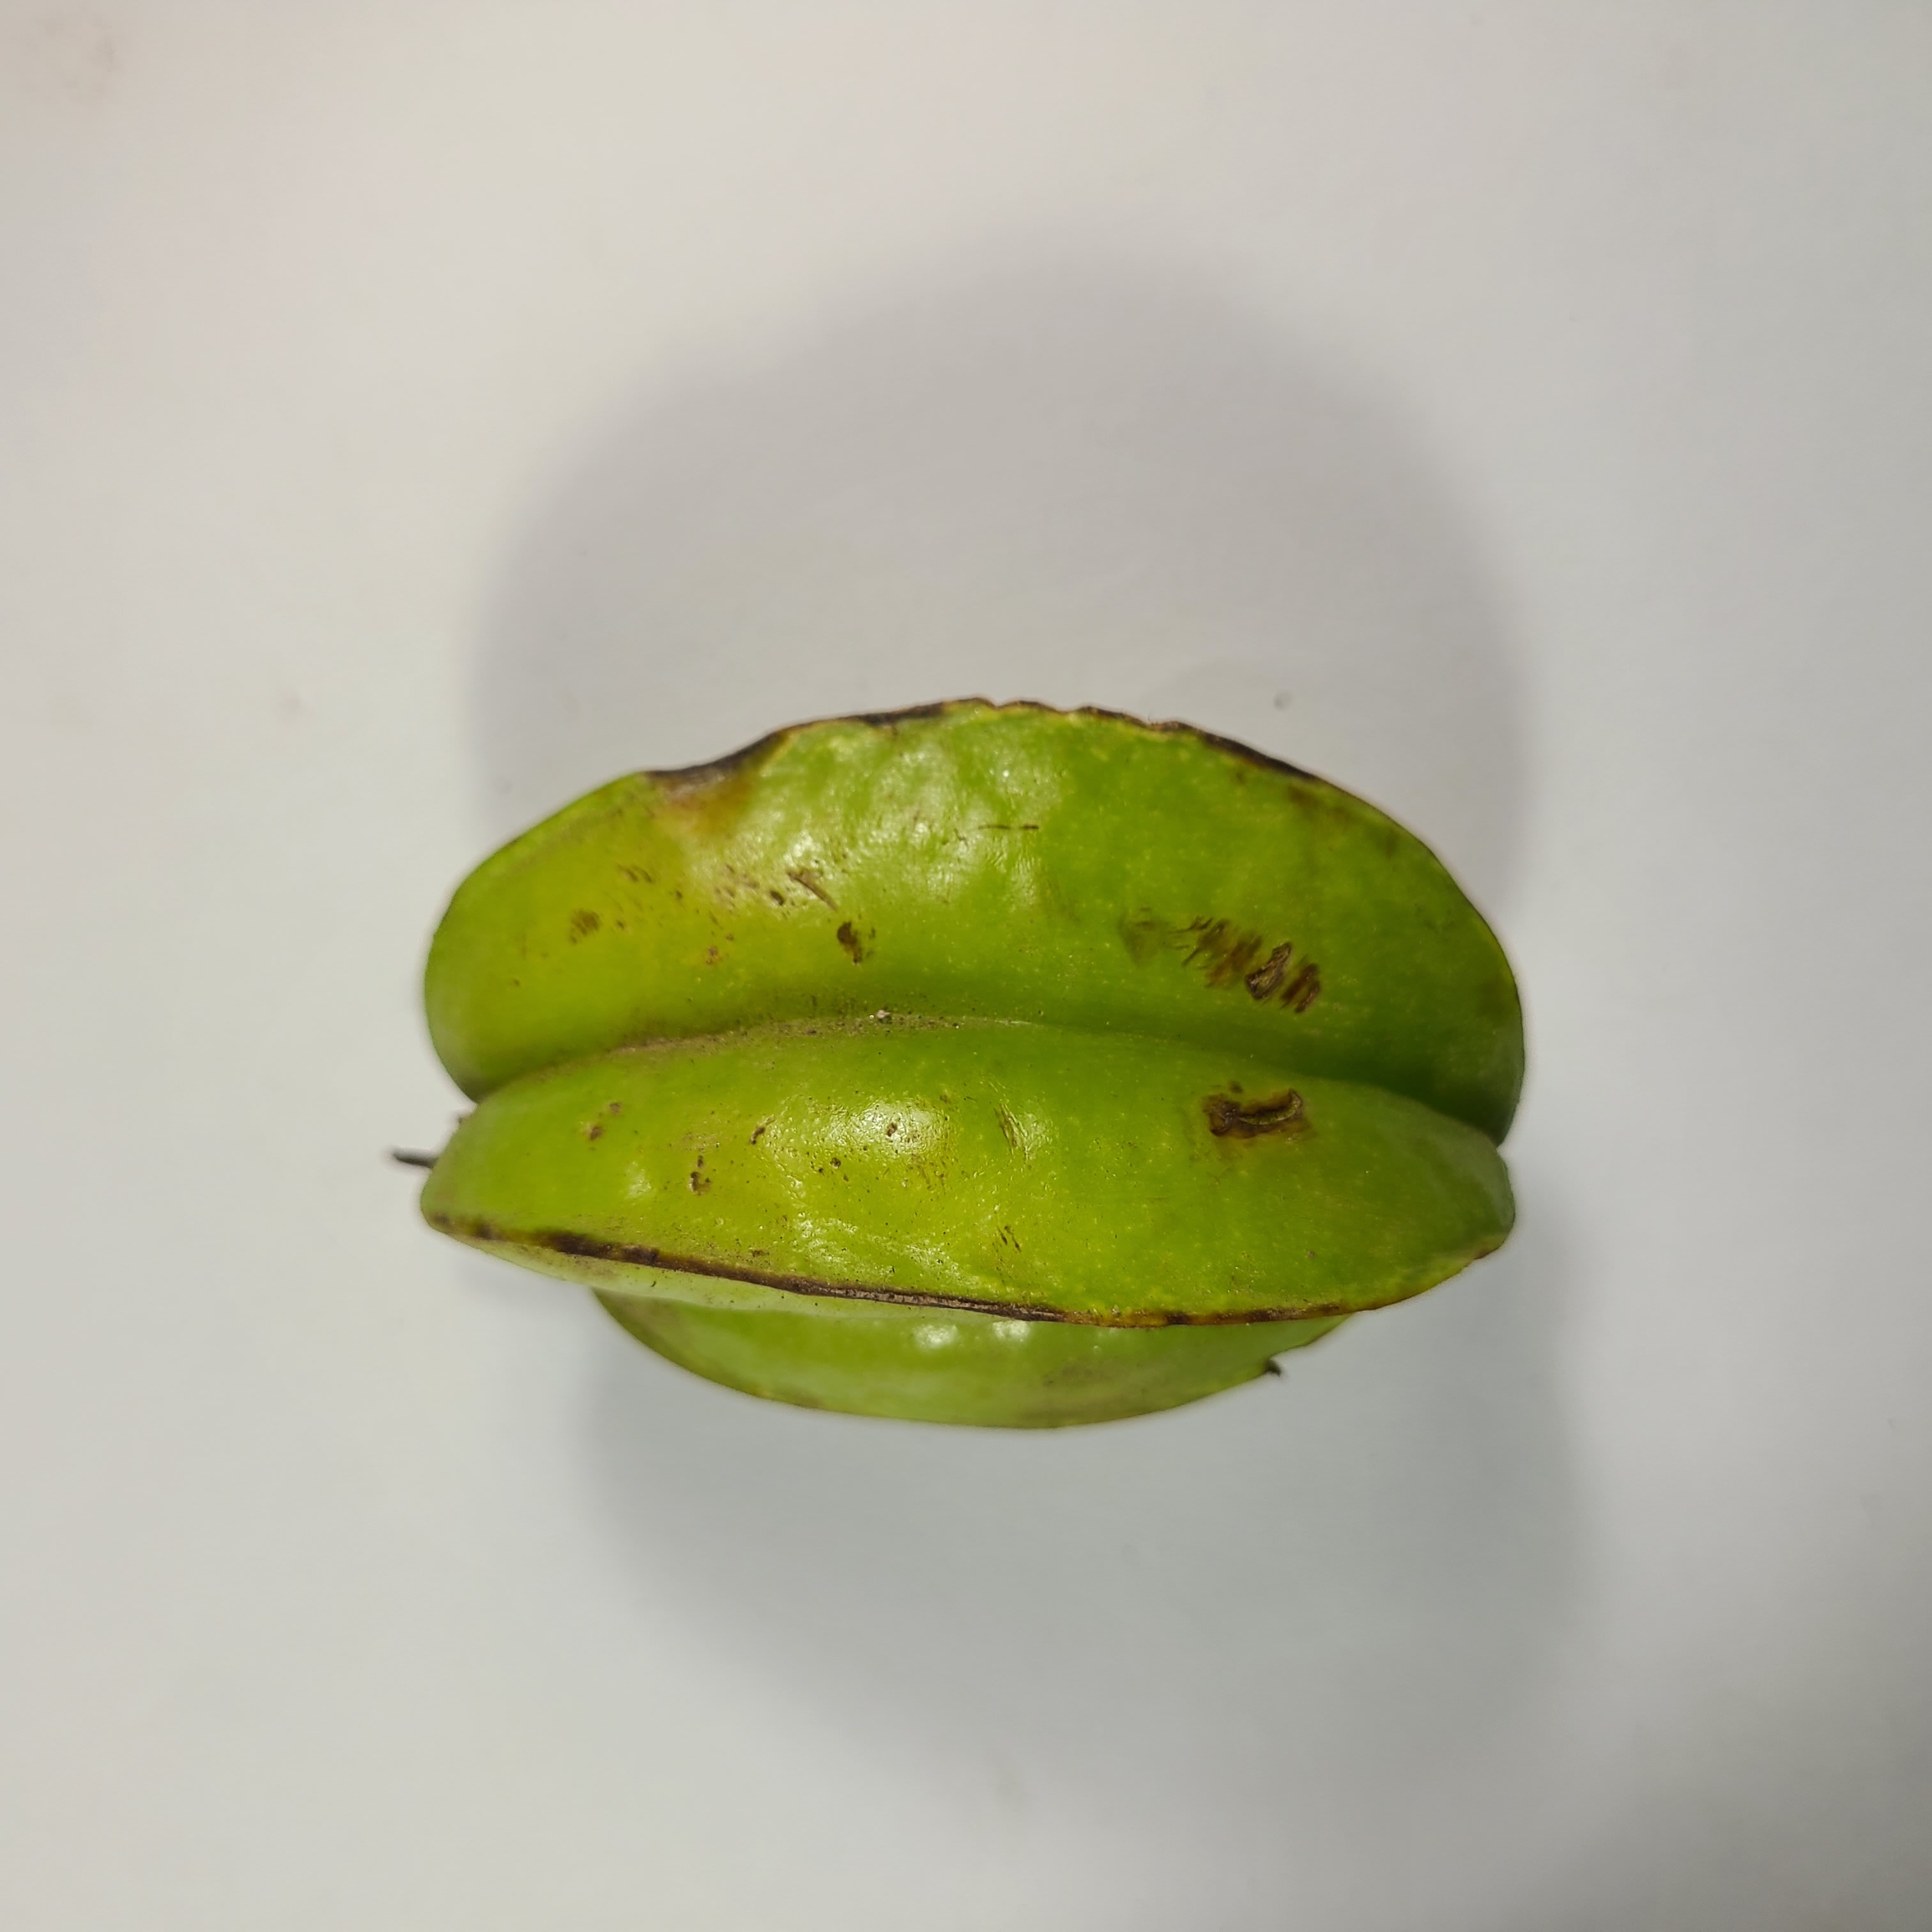
Label: Unhealthy Fruits